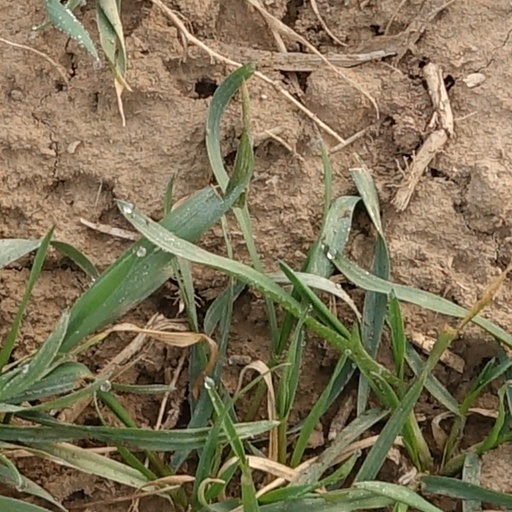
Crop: wheat